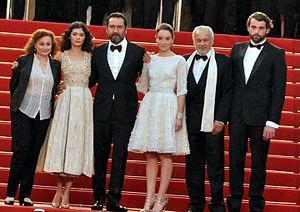
Les comédiens principaux de Thérèse Desqueyroux au festival de Cannes
Thérèse Desqueyroux [teʁɛz dekeʁuː] est un film français réalisé par Claude Miller avec Audrey Tautou et Gilles Lellouche. C'est une adaptation du roman de François Mauriac intitulé Thérèse Desqueyroux, paru en 1927. Le film est sorti en salles le 21 novembre 2012. Cette ultime réalisation de Claude Miller, mort en avril 2012, a fait la clôture du Festival de Cannes 2012.